Springwater Corridor

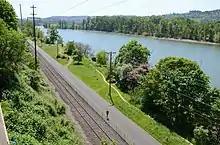
The trail's westernmost section, a north–south segment in Portland, runs near the east bank of the Willamette River and alongside a still-in-use Oregon Pacific Railroad track.

In 2003, Portland was one of 25 cities that received a $200,000 grant from Active Living by Design to promote urban planning that encourages physical activity. Some of the money was allocated to a Lents Station interpretive trailhead along the Springwater Corridor.